Meyer Levin (military)

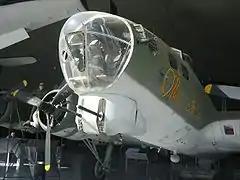
B-17 nose turret and bombardier's station

He made his last flight on January 7, 1943. Although he was then off duty, he volunteered to accompany the crew since he was a skilled spotter. Co-pilot Lt. John Barbee says that Levin was a "clever observer and an expert at identifying enemy ships." He could also hit his targets "better than the officers," according to an officer who flew with him. "He never left the bombsight even when the Japs were shooting at him."